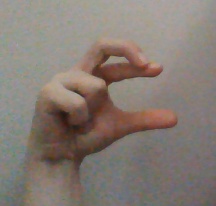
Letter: thal